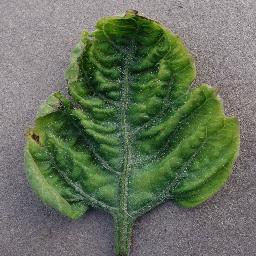
Label: Tomato___Tomato_Yellow_Leaf_Curl_Virus